Bariloche Atomic Centre

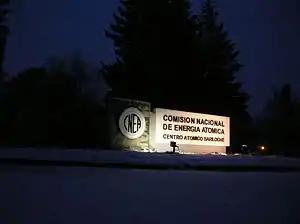

The Bariloche Atomic Centre is one of the research and development centres of the Argentine National Atomic Energy Commission. As its name implies, it is located in the city of San Carlos de Bariloche. Bariloche Atomic Centre is responsible for research in physics and nuclear engineering. It also hosts the Balseiro Institute, a collaboration between National University of Cuyo and the National Atomic Energy Commission. The Bariloche Atomic Centre opened in 1955 with its first director, José Antonio Balseiro. The RA-6 reactor started operations in 1982.